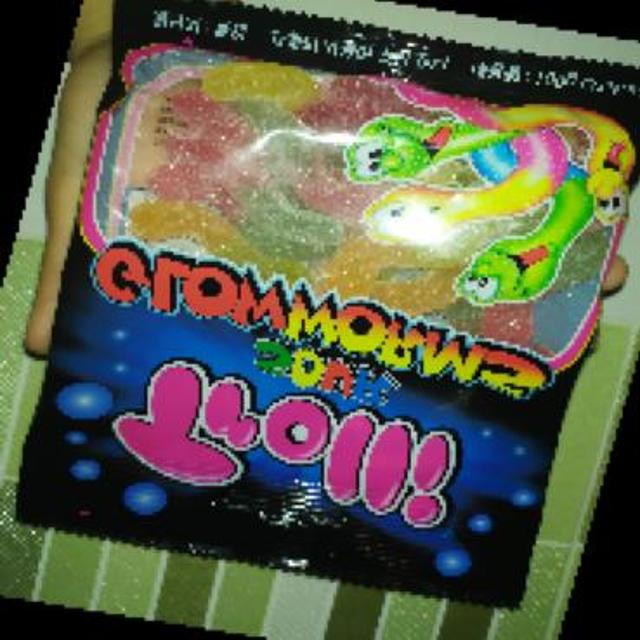
Label: plastics